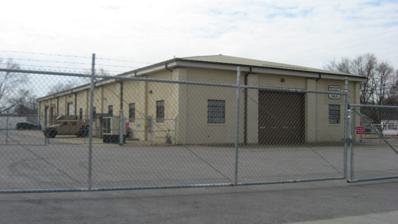
Building: Bowling Green Organizational Maintenance Shop No. 10
Country: United States of America
Year built: 1947
United States historic place Bowling Green OMS #10 U.S. National Register of Historic Places Show map of Kentucky Show map of the United States Location 719 Old Morgantown Rd., Bowling Green, Kentucky Coordinates 36°59′20″N 86°28′09″W / 36.98889°N 86.46917°W / 36.98889; -86.46917 ( Bowling Green OMS #10 ) Area 1 acre (0.40 ha) Built 1947 Architectural style Modern Movement MPS Kentucky's National Guard Facilities MPS NRHP reference No. 02000925 Added to NRHP September 6, 2002 The Bowling Green OMS #10 , at 719 Old Morgantown Rd. in Bowling Green, Kentucky , was built in 1947.  It was listed on the National Register of Historic Places in 2002. It is a Modern Movement style "Organizational Maintenance Shed" built to provide for maintenance and storage of Kentucky National Guard vehicles. It is built of concrete blocks and was painted white. See also Ravenna Motor Vehicle Service Building References